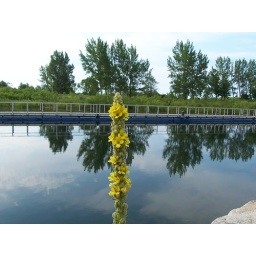
a yellow flower by the side of the pond